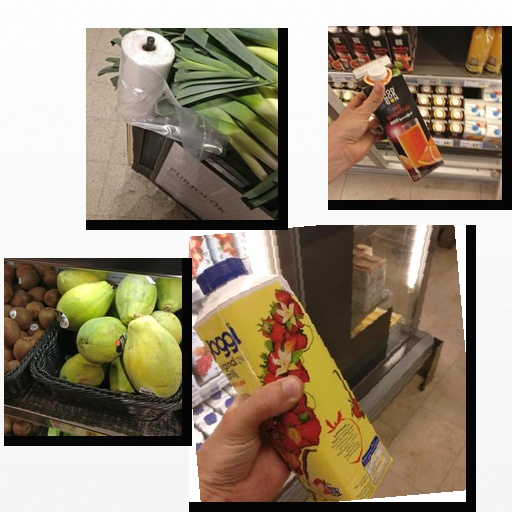
Food items: red_grapefruit_juice, papaya, leek, strawberry_yogurt